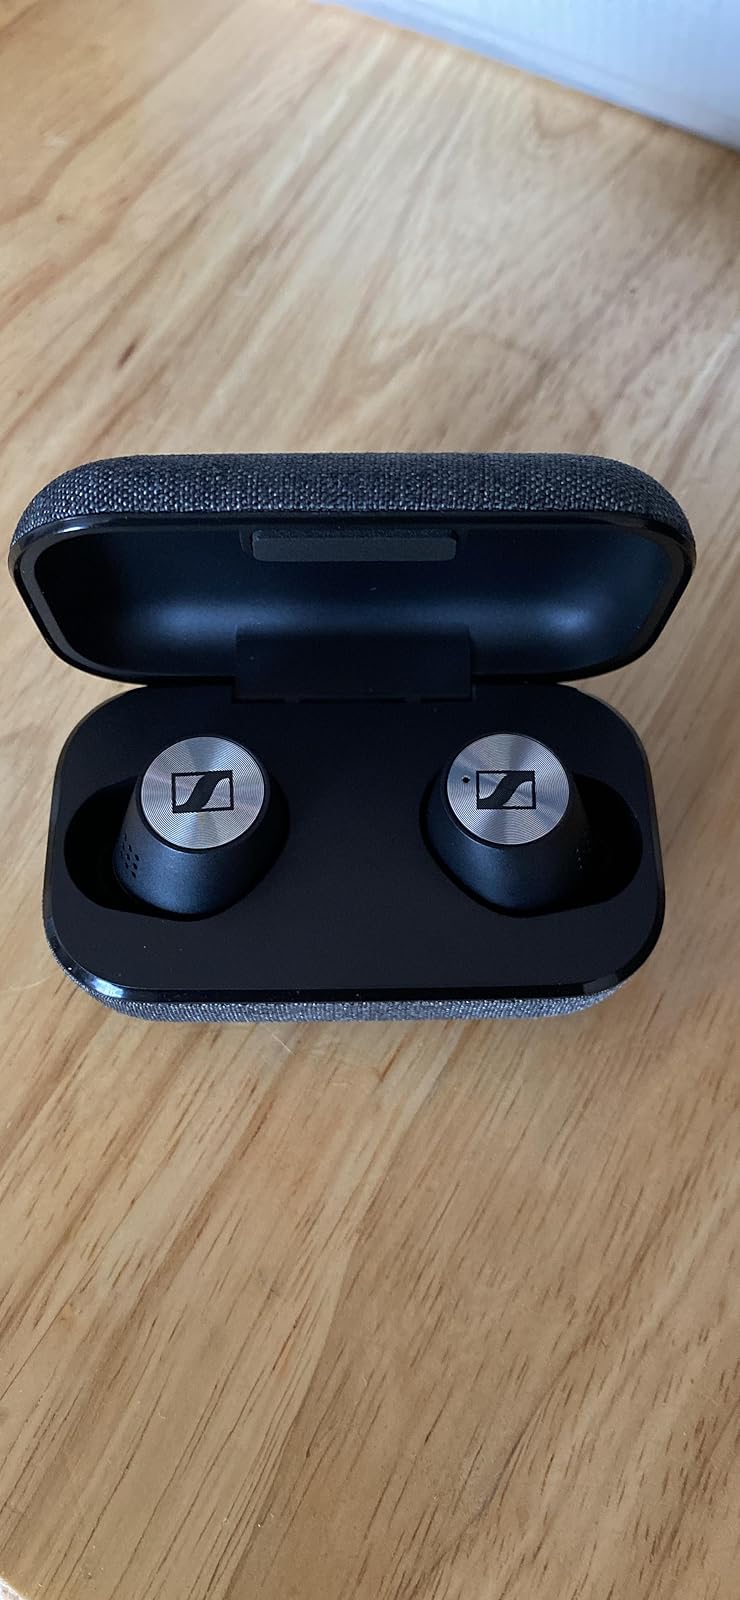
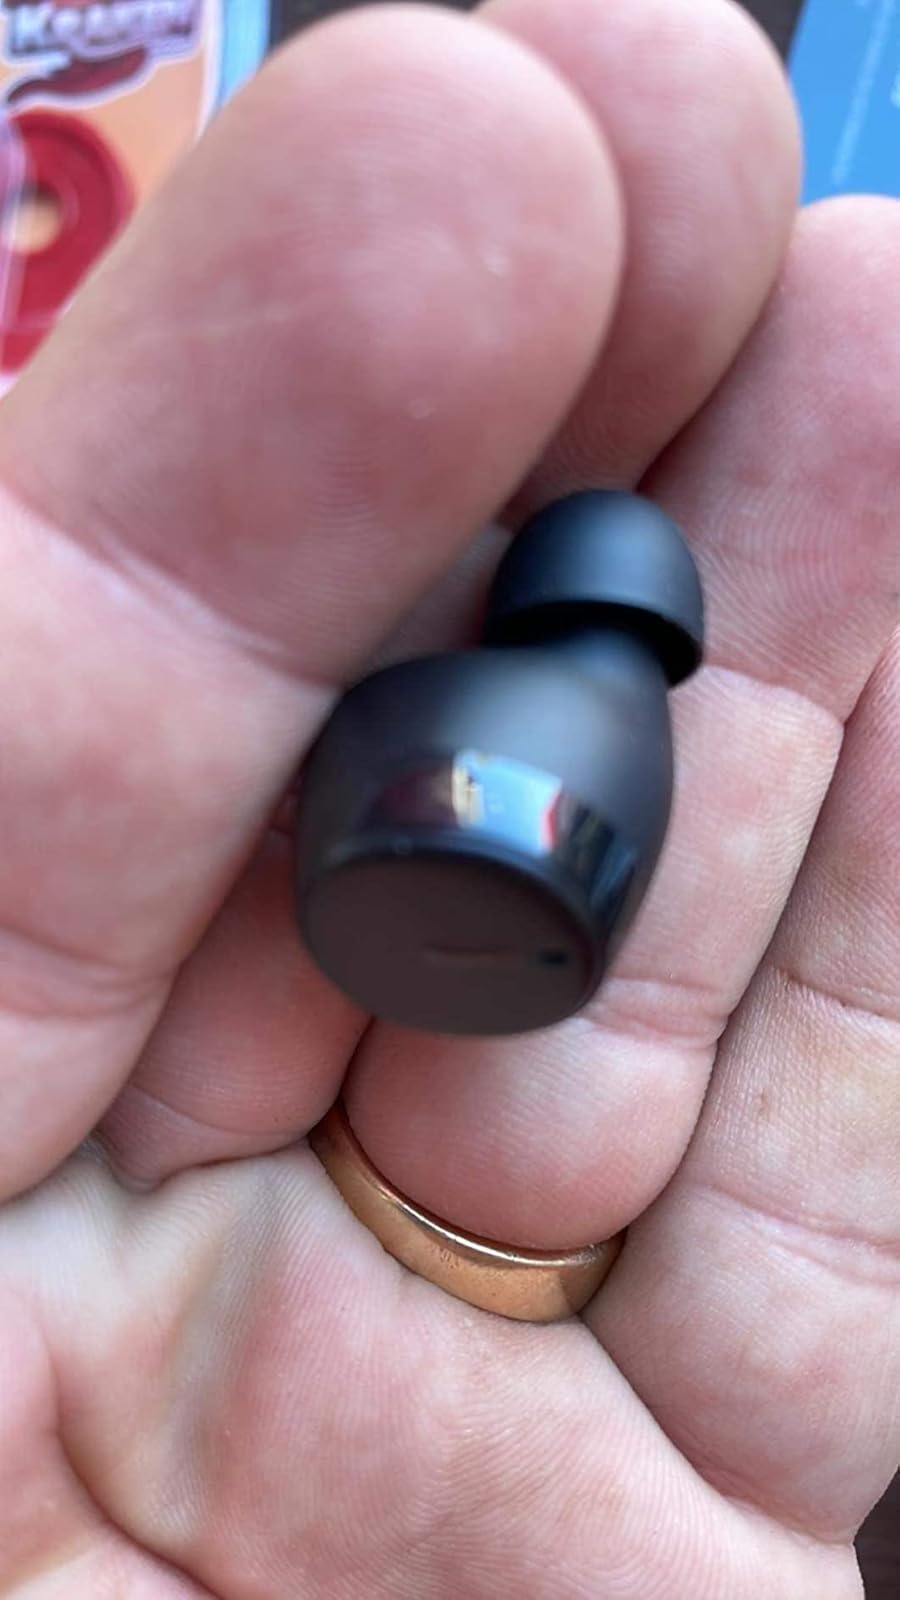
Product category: earbuds
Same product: no